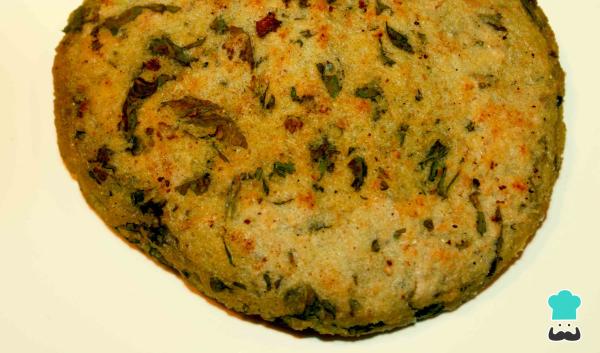
Una vez cocinadas, ya podrás rellenar tus arepas de espinaca con avena de los que quieras. ¡Una delicia nutritiva! Una digna representante de las arepas venezolanas. Te invito a que pruebes esta arepa con requesón (ricota o ricotta)... ¡Simplemente deliciosa!Hay muchas opciones al cocinar arepas, como has podido apreciar...¿Qué idea se te ocurre a ti? Por favor, comparte con nosotros tú valiosa opinión y una foto de tú creación. ¿Cómo harías tú esta receta? ¿Qué relleno le colocarías? Recuerda... ¡la cocina es pura imaginación!